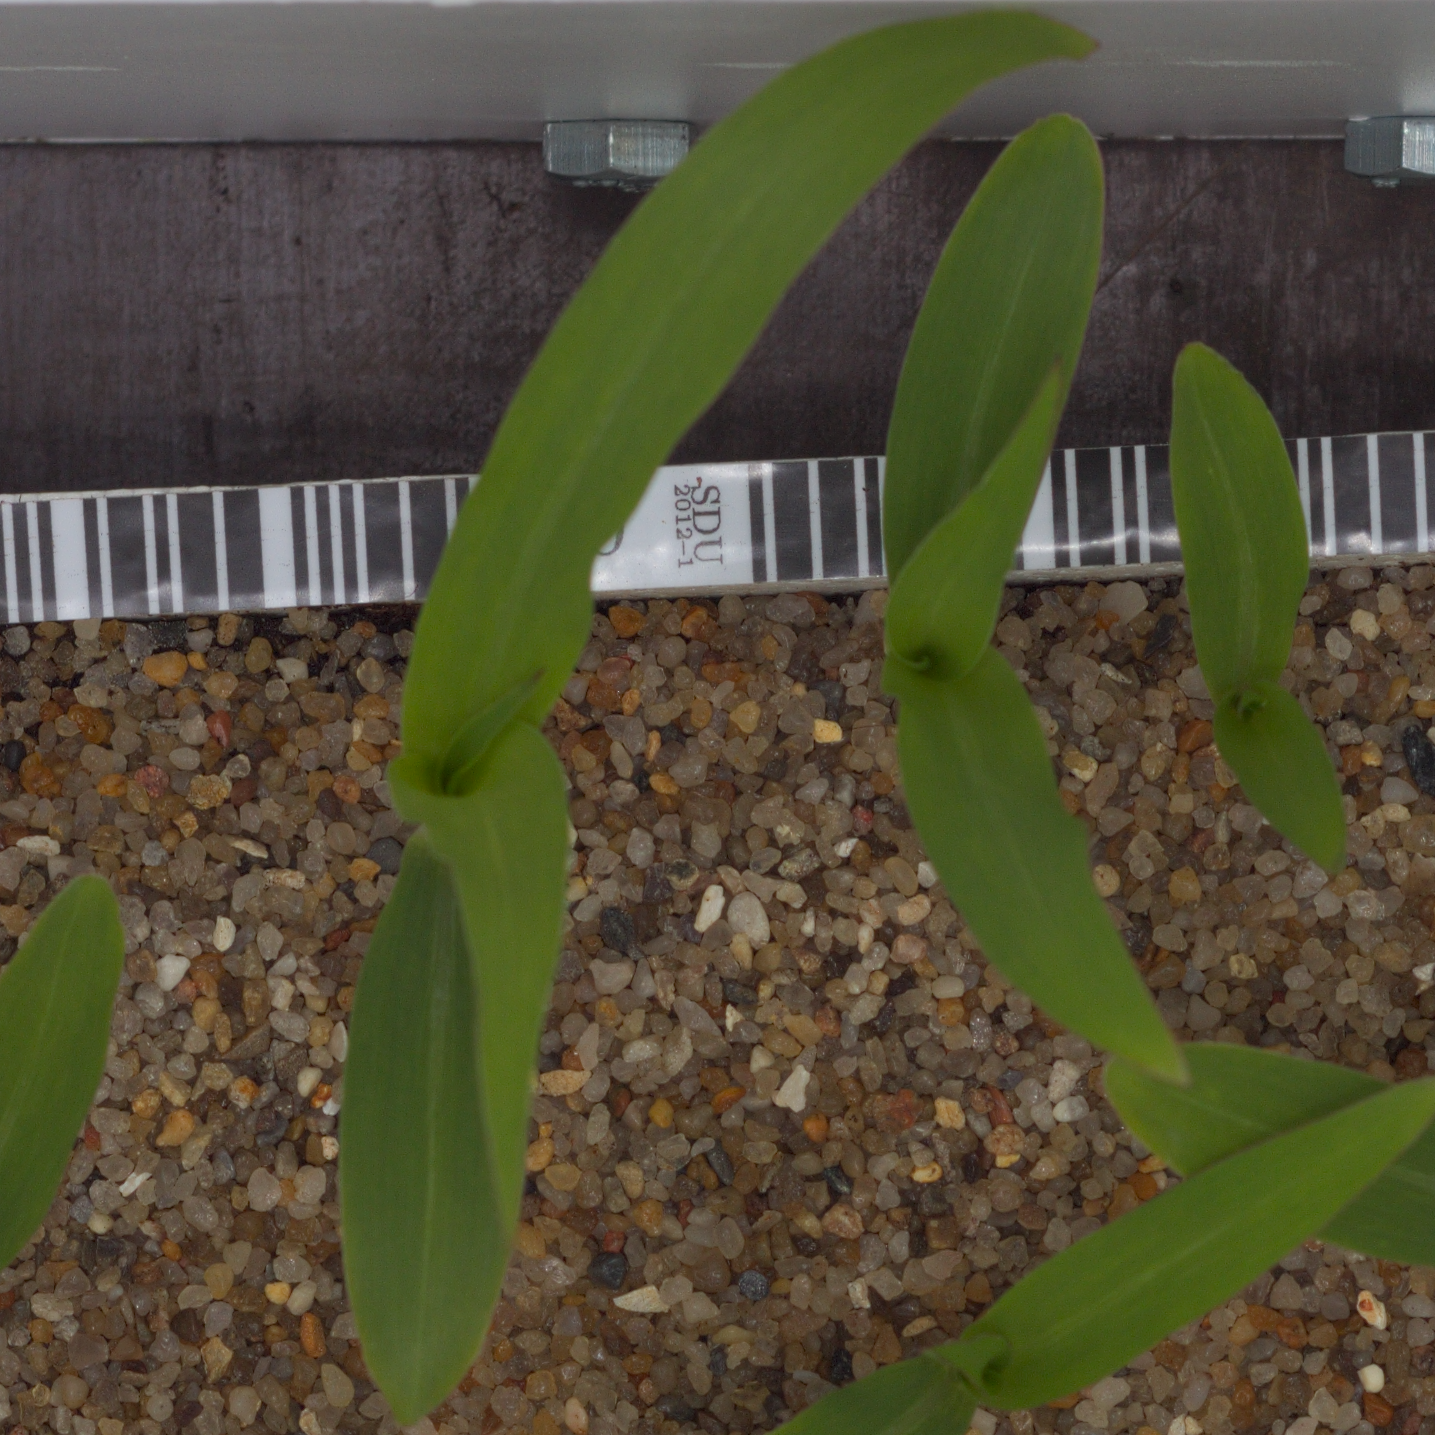
Label: maize